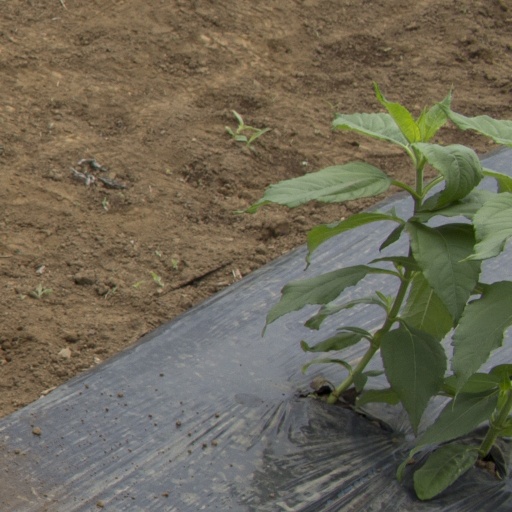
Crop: Jerusalem artichoke